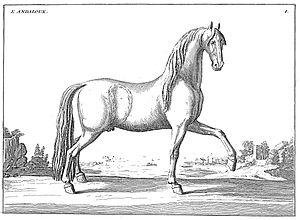
Cheval andalou dessiné par le Baron d'Eisenberg
Le Pure race espagnole ou PRE, également appelé andalou, est une race de chevaux de selle de souche ancienne originaire d’Andalousie. Son élevage structuré débute au XVIᵉ siècle sous l’impulsion de Philippe II d'Espagne et des moines chartreux. Il connaît une période de grande renommée dans les cours européennes au XVIIᵉ et XVIIIᵉ siècles, époque où il influence de très nombreux élevages et représente le cheval idéal en matière d'équitation classique. La race perd de son importance au XIXᵉ siècle avec l’engouement nouveau pour le Pur-sang. Confidentiel jusque dans les années 1960 afin de maintenir un niveau suffisant d’effectifs, le Pure race espagnole connait un renouveau d’intérêt. Bien que l'immense majorité de ces chevaux soit stationnée en Andalousie, il est élevé depuis dans de nombreux autres pays dont la France.